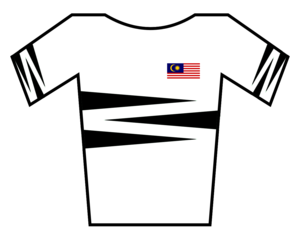
La 30ᵉ édition du Tour d'Iran - Azerbaïdjan a eu lieu du 28 mai au 2 juin 2015. La course fait partie du calendrier UCI Asia Tour 2015 en catégorie 2.1.
L'équipe cycliste Terengganu Inc-TSG est une équipe cycliste malaisienne participant aux circuits continentaux de cyclisme et en particulier l'UCI Asia Tour, qu'elle a remporté en 2012. Elle fait partie des équipes continentales.
Les championnats de Malaisie de cyclisme sur route sont organisés tous les ans.
Nik Mohd Azwan Zulkifle, né le 7 mai 1990 à Pasir Puteh, est un coureur cycliste malaisien, membre de l'équipe Forca-Amskins.